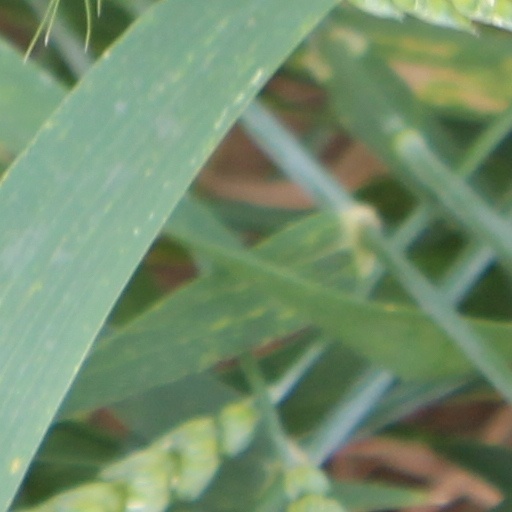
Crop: wheat